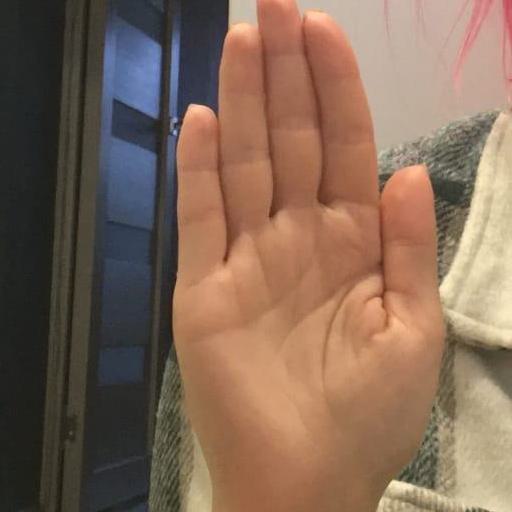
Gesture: stop